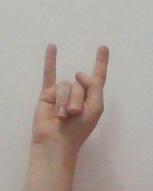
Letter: la